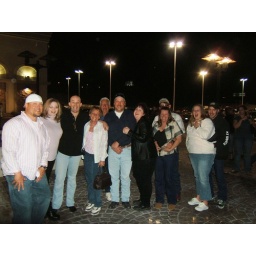
part of the group standing in front of the bus after the concert!